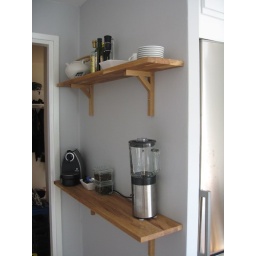
new wall in the kitchen